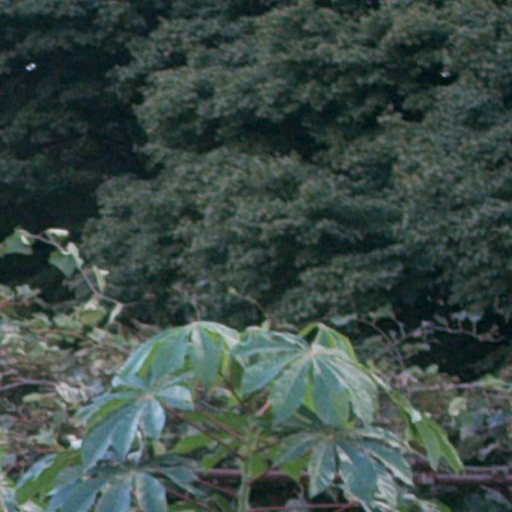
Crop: cassava